Kenneth More

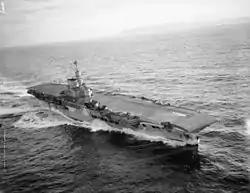
HMS "Victorious", on which More saw service during the Second World War

Before the war, More was working as an actor in Wolverhampton at the repertory company and living at 166 Waterloo Road. According to the 1939 register, he was also ambulance driver number 207 in preparation for the outbreak of war. More received a commission as a sub-lieutenant in the Royal Naval Volunteer Reserve and saw active service aboard the cruiser and the aircraft carrier , ending the war as a lieutenant.